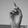
ASL letter: D